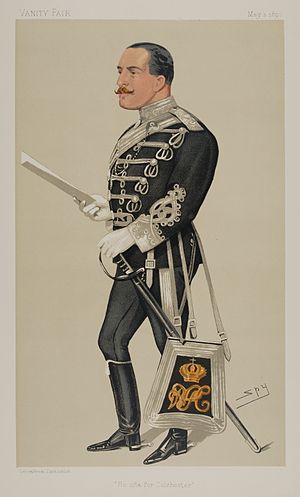
Francis Greville, 5. Jarl af Warwick
Francis Richard Charles Guy Greville, 5. jarl af Warwick, stiliseret som Lord Brooke indtil 1893, var en britisk konservativ politiker.